Fender Twin

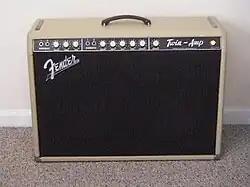
1960–61 Fender Twin-Amp in blonde (or white) tolex with an oxblood colored grille cloth.

The exact plight of the Twin-Amp during the months between January and May 1960, however, remains open to considerable speculation, debate and study. The prevailing explanation is that production was temporarily interrupted during these months as they coincide with the debut of Fender's new "flagship" or top of the line amplifier, the Fender Vibrasonic-Amp. Nonetheless, Fender Musical Instrument Co. kept the image of the Twin-Amp before potential consumers during this short period. The image of the Twin-Amp in the 1960 Fender Catalog has been the subject of considerable scrutiny.